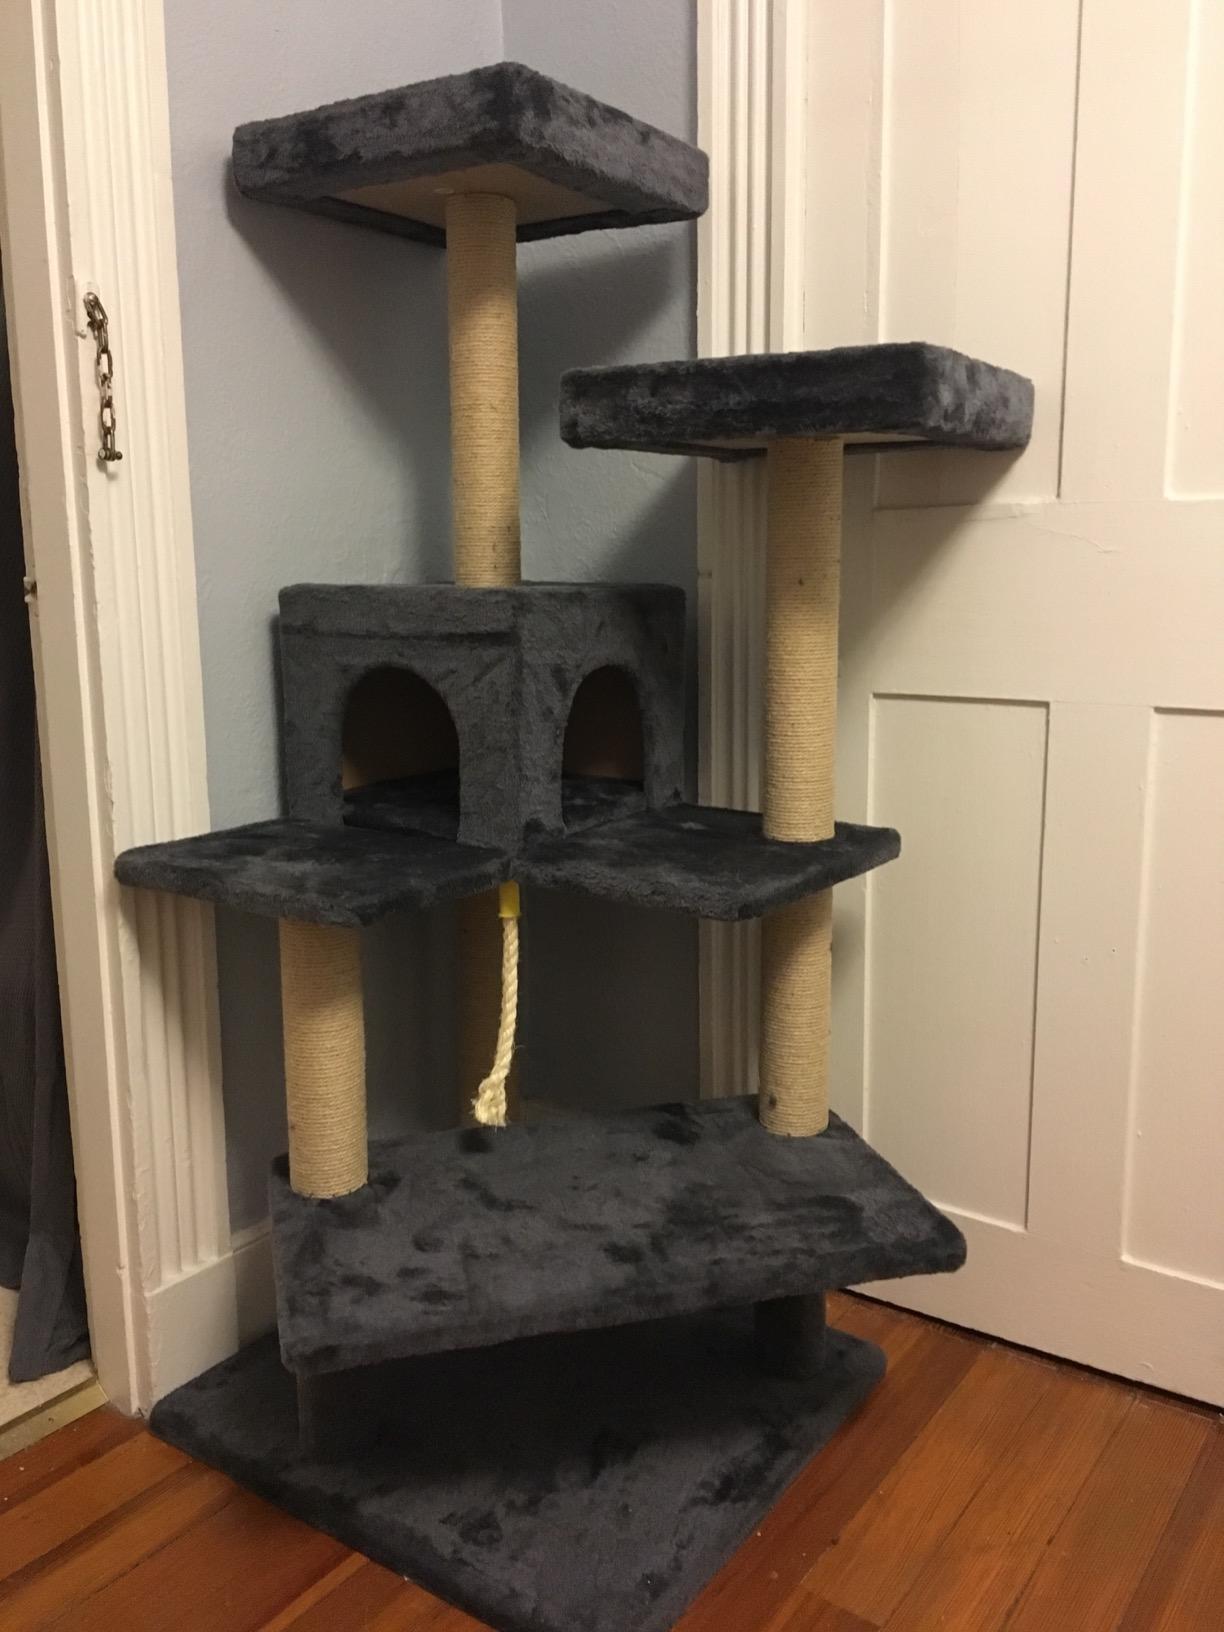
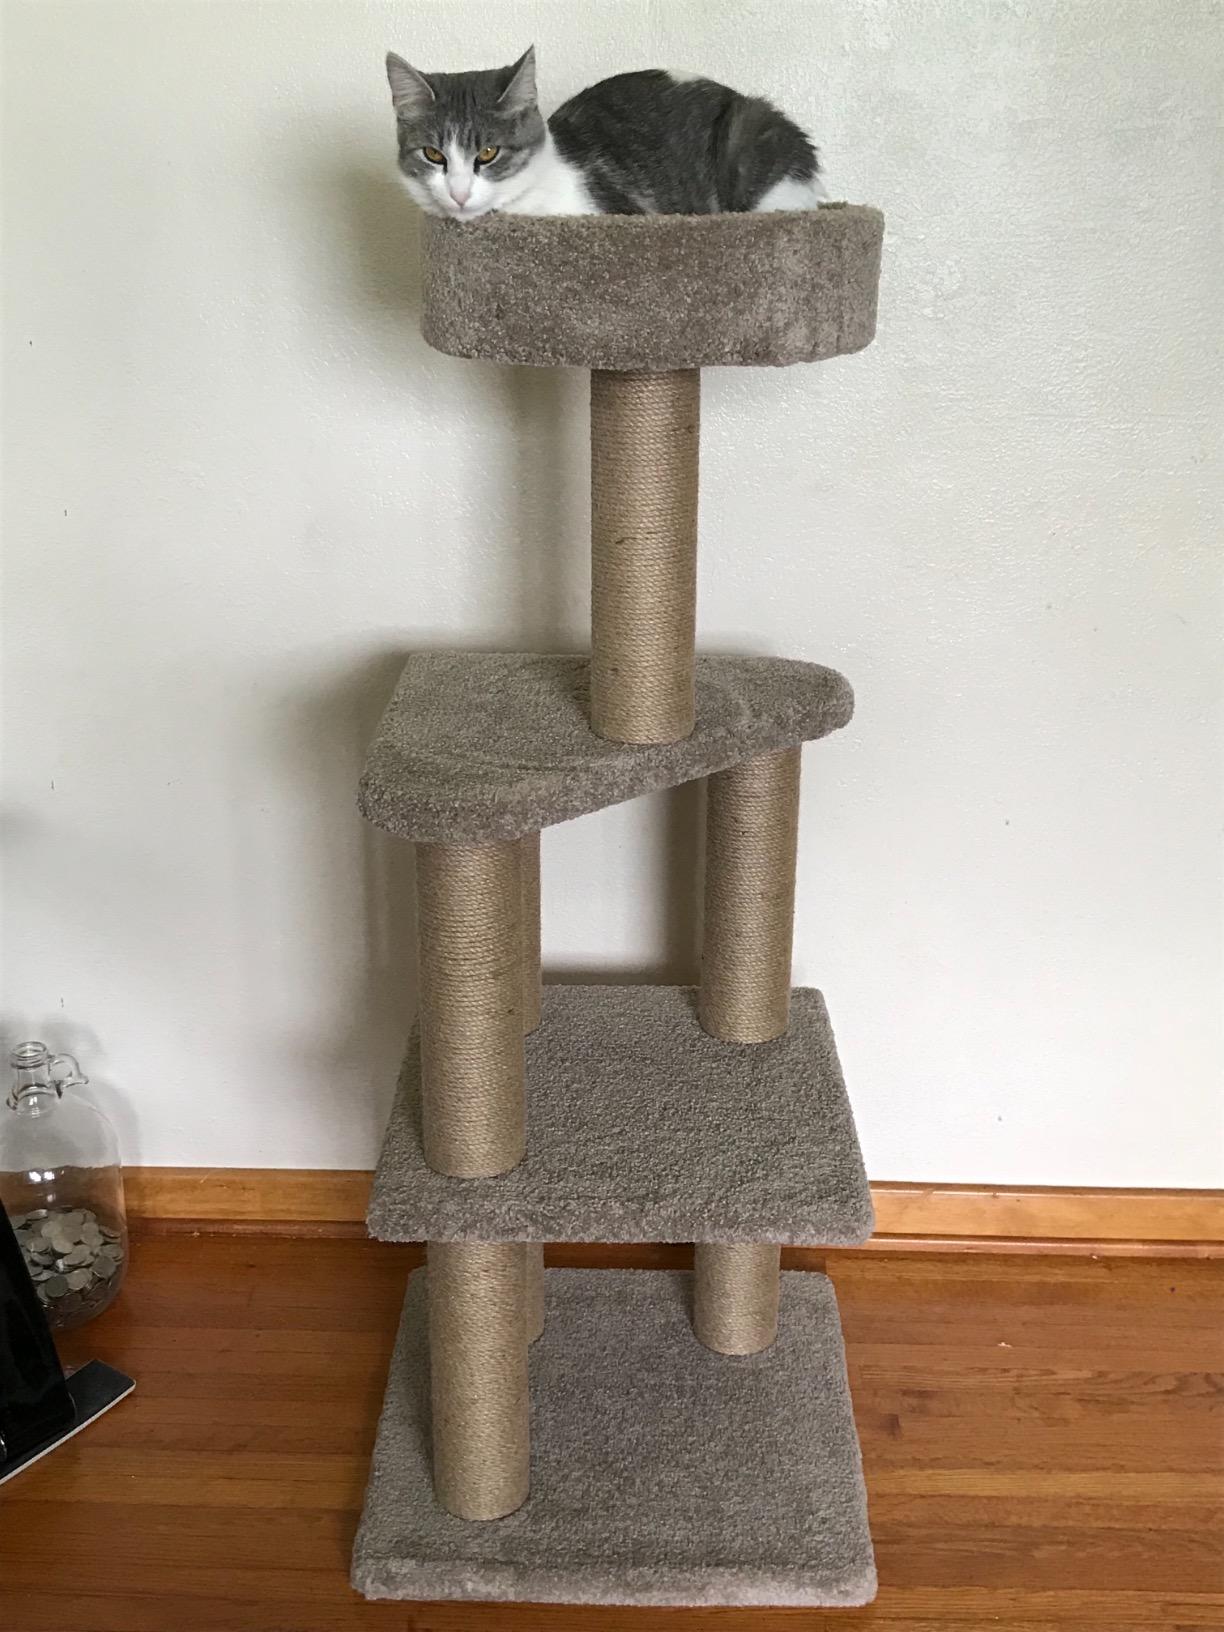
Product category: items_cat tree
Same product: no